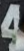
Number: 4